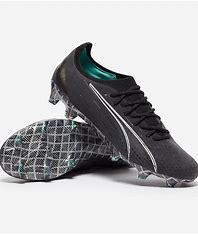
Brand: Puma
Model: 30